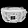
Label: Bag